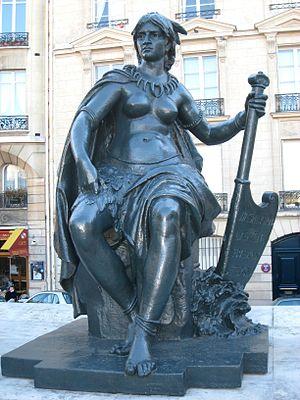
Statue ""Amérique du Nord"" par Ernest-Eugène Hiolle - Esplanade du Musée d'Orsay à ParisCommandé en 1877 pour l'exposition universelle de 1878, cette statue représentant le continent Nord Américain était située sur la terrasse du Palais du Trocadéro (Palais de Chailliot actuel) et participait au décor avec les statues figurant les autres continents. http://www.expositions-universelles.fr/1878-palais-du-trocadero.html"